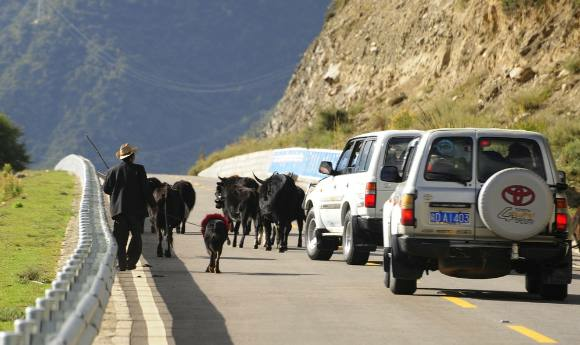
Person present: Yes